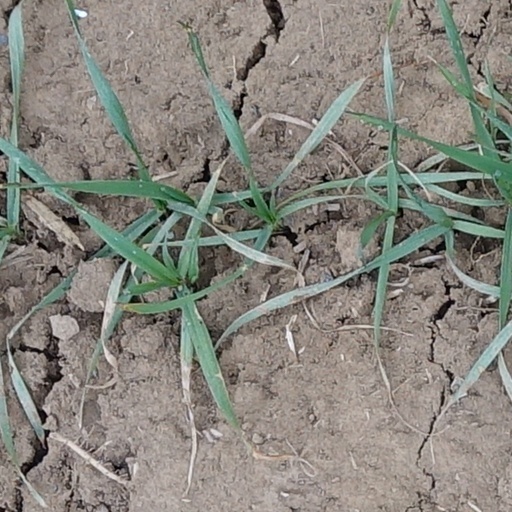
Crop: wheat